Isham Warren Garrott

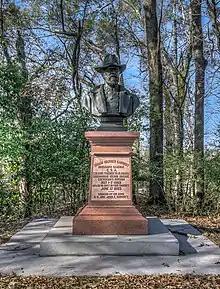
Bust of Garrott by William Couper, Vicksburg National Military Park

Garrott was born in either Anson County or Wake County, North Carolina in about 1816. He graduated from the University of North Carolina at Chapel Hill and then studied law. In 1840, he moved to Marion, Alabama where he practiced law. Garrott was a member of the Whig Party and a Mason. Garrott was also an incorporator of the Marion and Alabama River Transportation Company and President of the Board of Trustees of Howard College. He was elected to the Alabama House of Representatives in 1845 and 1847. Garrott served as an elector for John C. Breckinridge's failed 1860 Presidential Election campaign. Alabama Governor Andrew B. Moore sent Garrott to North Carolina as a commissioner to enlist his home state's aid in joining the secession movement.